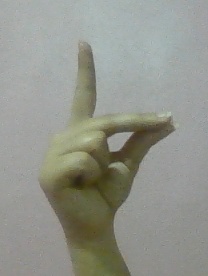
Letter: ta